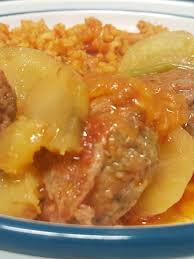
Yemek: izmir_kofte